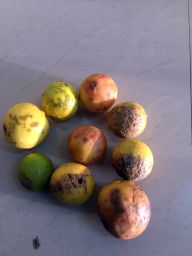
Fruit: Lime
Quality: Bad